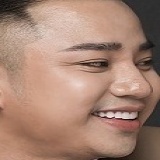
diễn viên Hữu Công